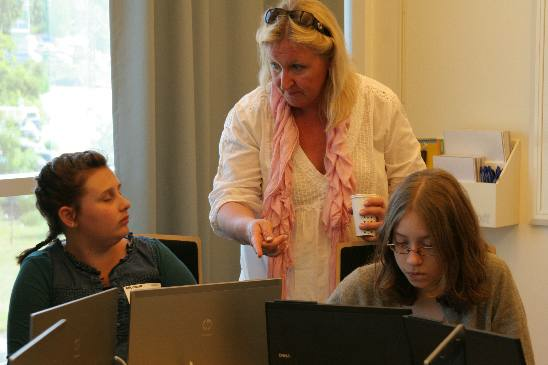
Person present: Yes